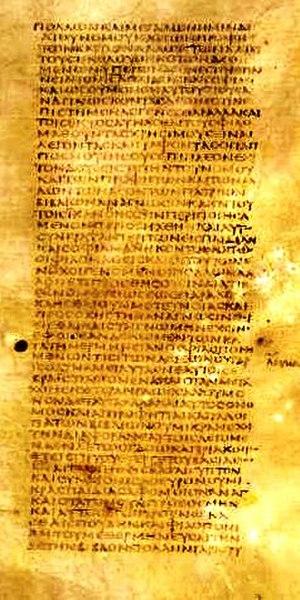
La scriptio continua, également nommée scriptura continua, est un type d'écriture ininterrompue utilisé couramment dans la civilisation étrusque comme dans l'Antiquité gréco-romaine.